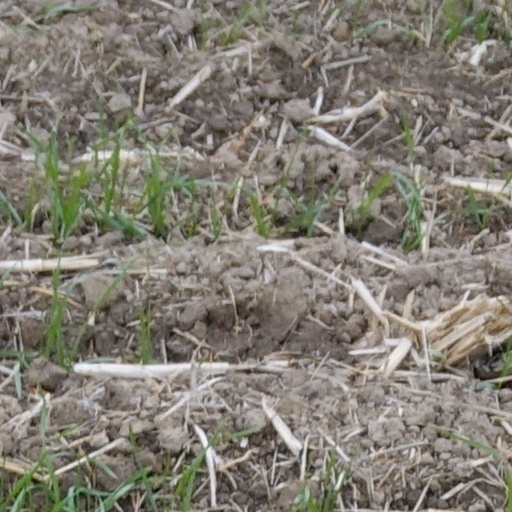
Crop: wheat